Computer forensics

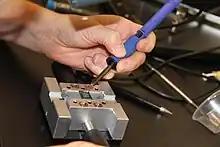
A forensic expert examining a mobile device that was seized during an investigation

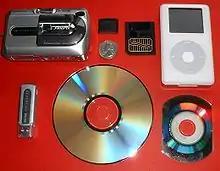
Media types used for computer forensic analysis: a Fujifilm FinePix digital camera, two flash memory cards, a USB flash drive, a 5GB iPod, a CD-R or DVD recordable, and a Mini CD.

Computer forensics (also known as computer forensic science) is a branch of digital forensic science pertaining to evidence found in computers and digital storage media. The goal of computer forensics is to examine digital media in a forensically sound manner with the aim of identifying, preserving, recovering, analyzing, and presenting facts and opinions about the digital information.